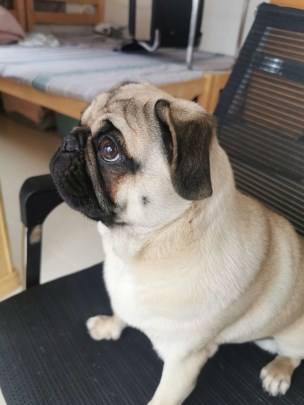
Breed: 798-n000130-pug